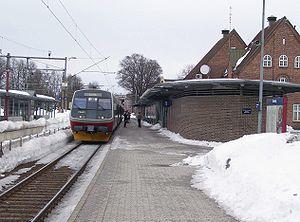
La gare de Tønsberg est une gare ferroviaire norvégienne, située dans la commune de Tønsberg.